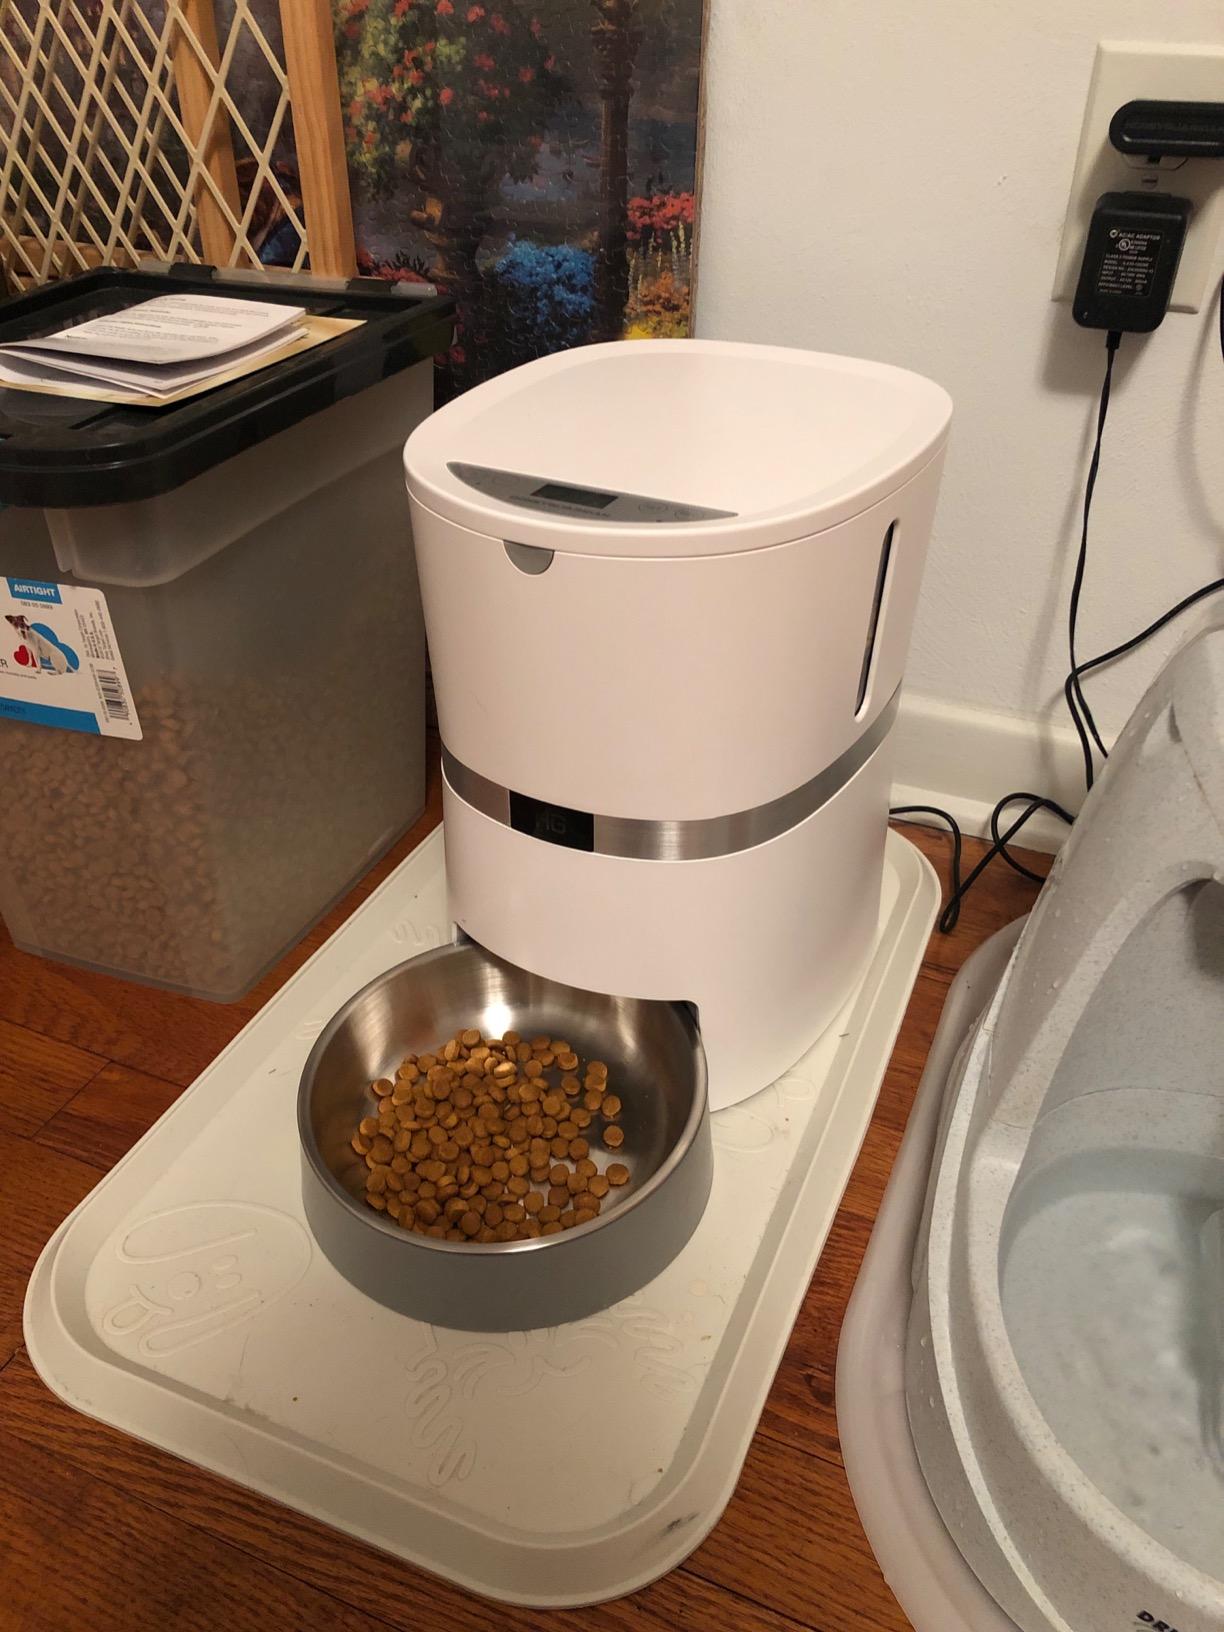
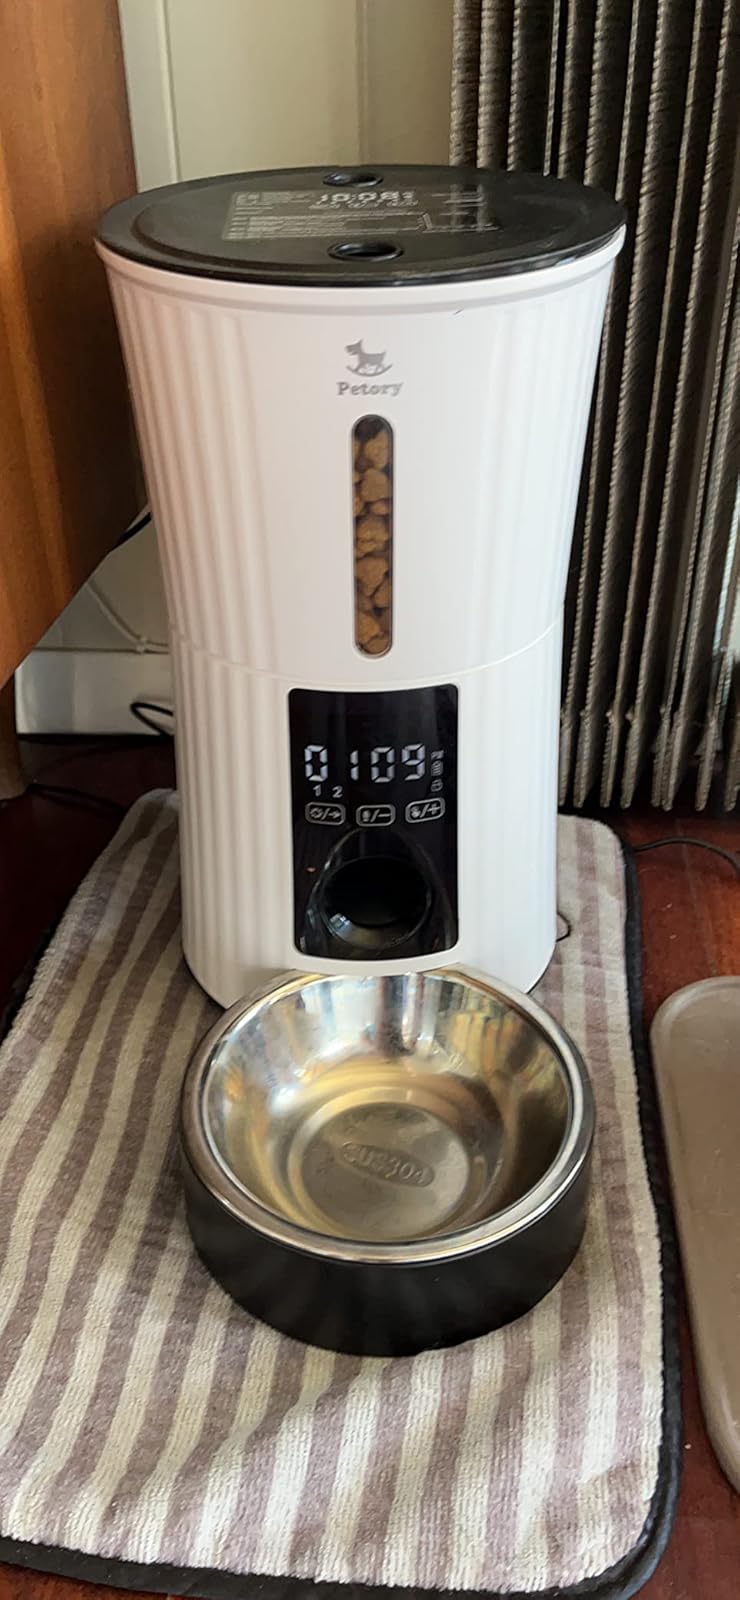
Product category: items_feeder
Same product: no